Death Before Dishonor X: State of Emergency

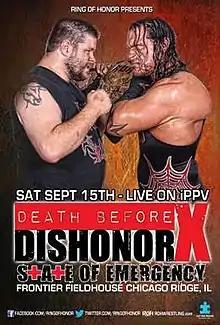
Promotional poster featuring Kevin Steen and Rhino

Death Before Dishonor X: State of Emergency (DBD X) was the tenth Death Before Dishonor professional wrestling internet pay-per-view (iPPV) event produced by Ring of Honor (ROH). It took place on September 15, 2012, at the Frontier Fieldhouse in Chicago Ridge, Illinois.